Mont-Saint-Michel

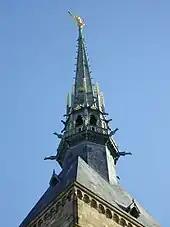
A statue of Archangel Michael atop the spire

Since June 2001, following the appeal addressed to them in 2000 by Jacques Fihey, Bishop of Coutances and Avranches, a community of monks and nuns of the Monastic Fraternities of Jerusalem, sent from the mother-house of St-Gervais-et-St-Protais in Paris, have been living as a community on Mont-Saint-Michel. They replaced the Benedictine monks who returned to the mount in 1966. They are tenants of the centre for national monuments and are not involved in the management of the abbey.